Catalina macaw

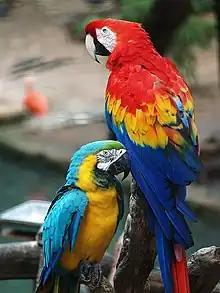
Scarlet macaw (right) and blue-and-gold macaw (left), parents to the Catalina macaw

The Catalina macaw is named after Catalina Bird Park, formerly located on Santa Catalina Island, California, at which this hybrid was first produced in captivity, in 1940. It is a first-generation hybrid between the blue-and-yellow macaw and scarlet macaw. There is speculation that the first hybrid macaw was the Catalina macaw. Hybridization of macaws can occur naturally or in captivity. However, most Catalina macaws are the result of selective breeding. Therefore, they rarely occur in the wild on their own. Breeders have selected the blue-and-gold macaw for its friendly nature, whereas the scarlet macaw is known for its striking beauty. This combination has created the much sought-after Catalina macaw, with its bright coloration and charming personality. In bird breeding, the father's genes are often dominant. Therefore, the male is usually the scarlet macaw, whereas the female is the blue-and-gold macaw. It is also possible to produce a second-generation hybrid by breeding two Catalina macaws together.